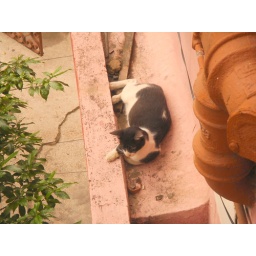
cat sitting near veranda with one arm folded